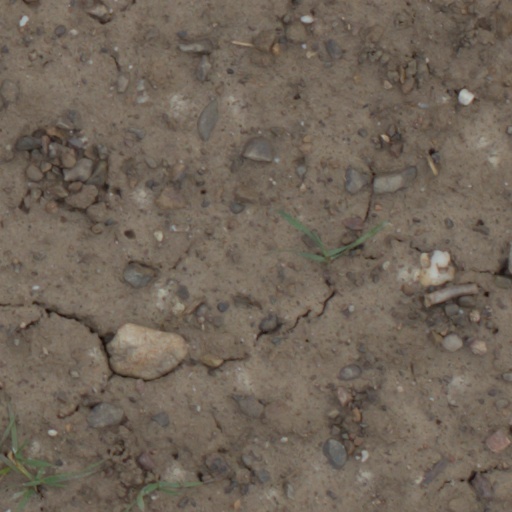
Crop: wheat